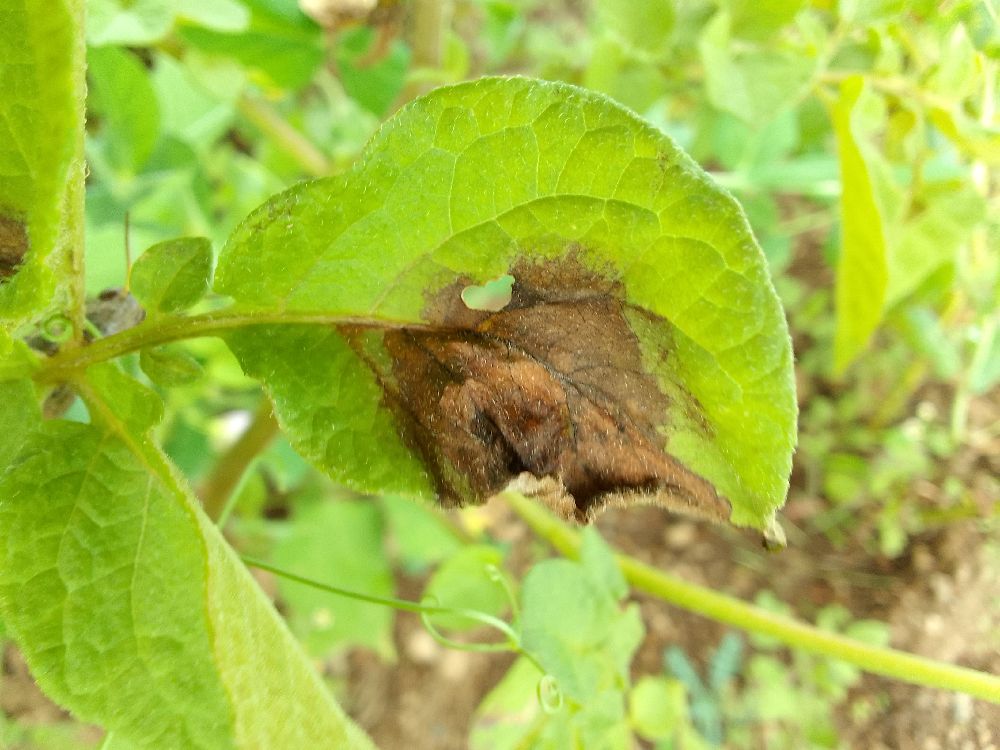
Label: Late blight